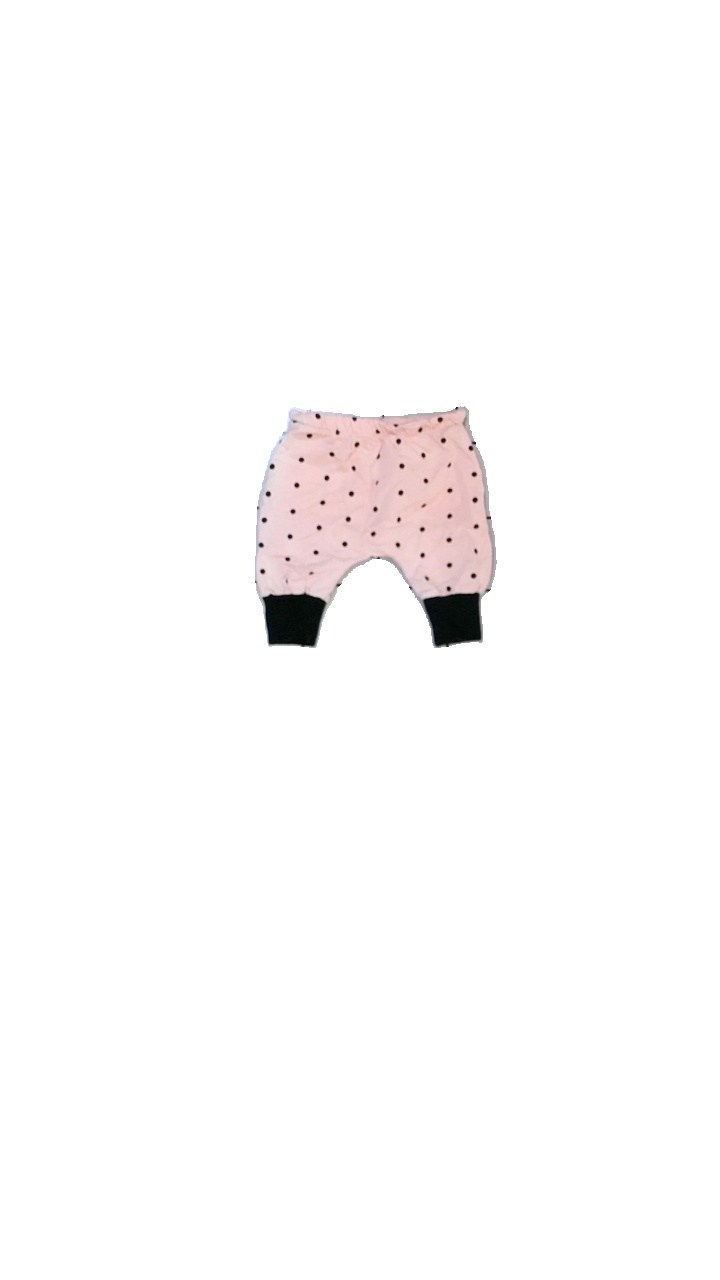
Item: Trousers (Children)
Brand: Missing
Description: Pösiga byxor med prick mönster
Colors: Pink, Black
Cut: Tight
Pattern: Dots
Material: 100% bomull
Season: All
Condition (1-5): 3
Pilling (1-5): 4
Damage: blekt
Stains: Minor
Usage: Export
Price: <50